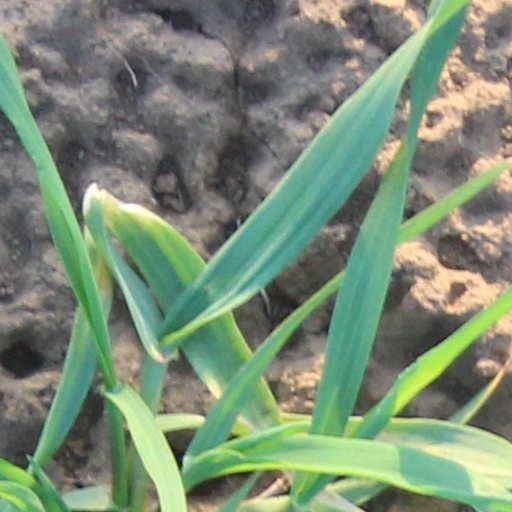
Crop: wheat